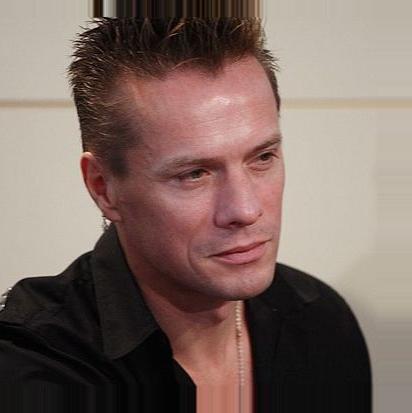
Age: 44